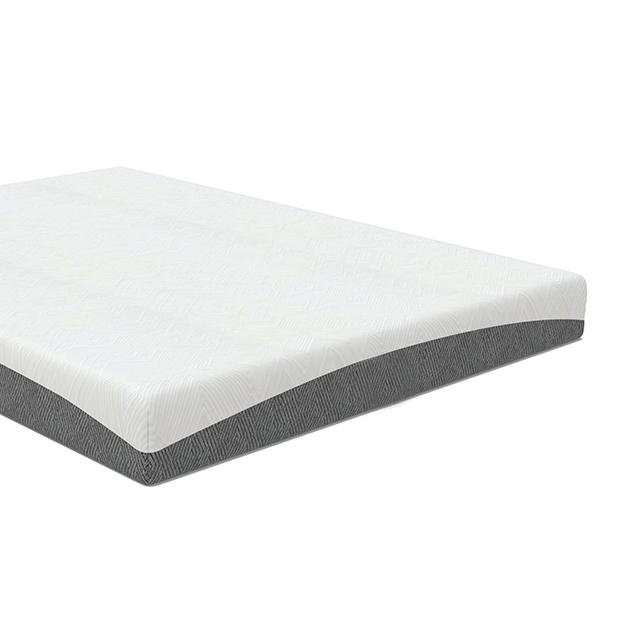
Clematis Mattress
Available in Full, Queen, and King sizes, this 10-inch extra firm mattress is perfect for those wanting a little more support than usual. With its Tencel breathable knit cooling cover and gel-infused memory foam, this mattress ensures a comfortable sleep every night.
Brand: FOA East
Category: Furniture > Beds & Accessories > Mattresses > High Resilience Foam Mattresses